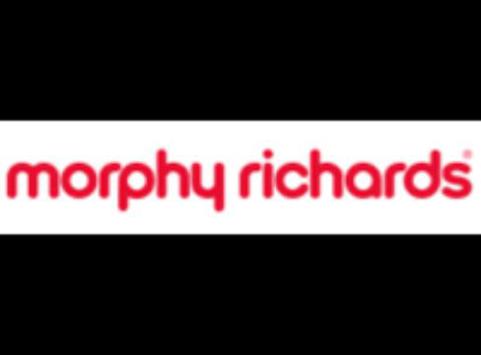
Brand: morphy richards
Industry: Necessities